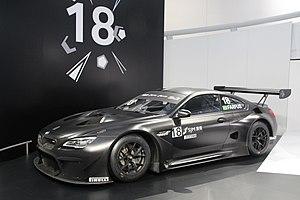
Cao Fei, née en 1978, est une plasticienne chinoise utilisant des supports multimédia.